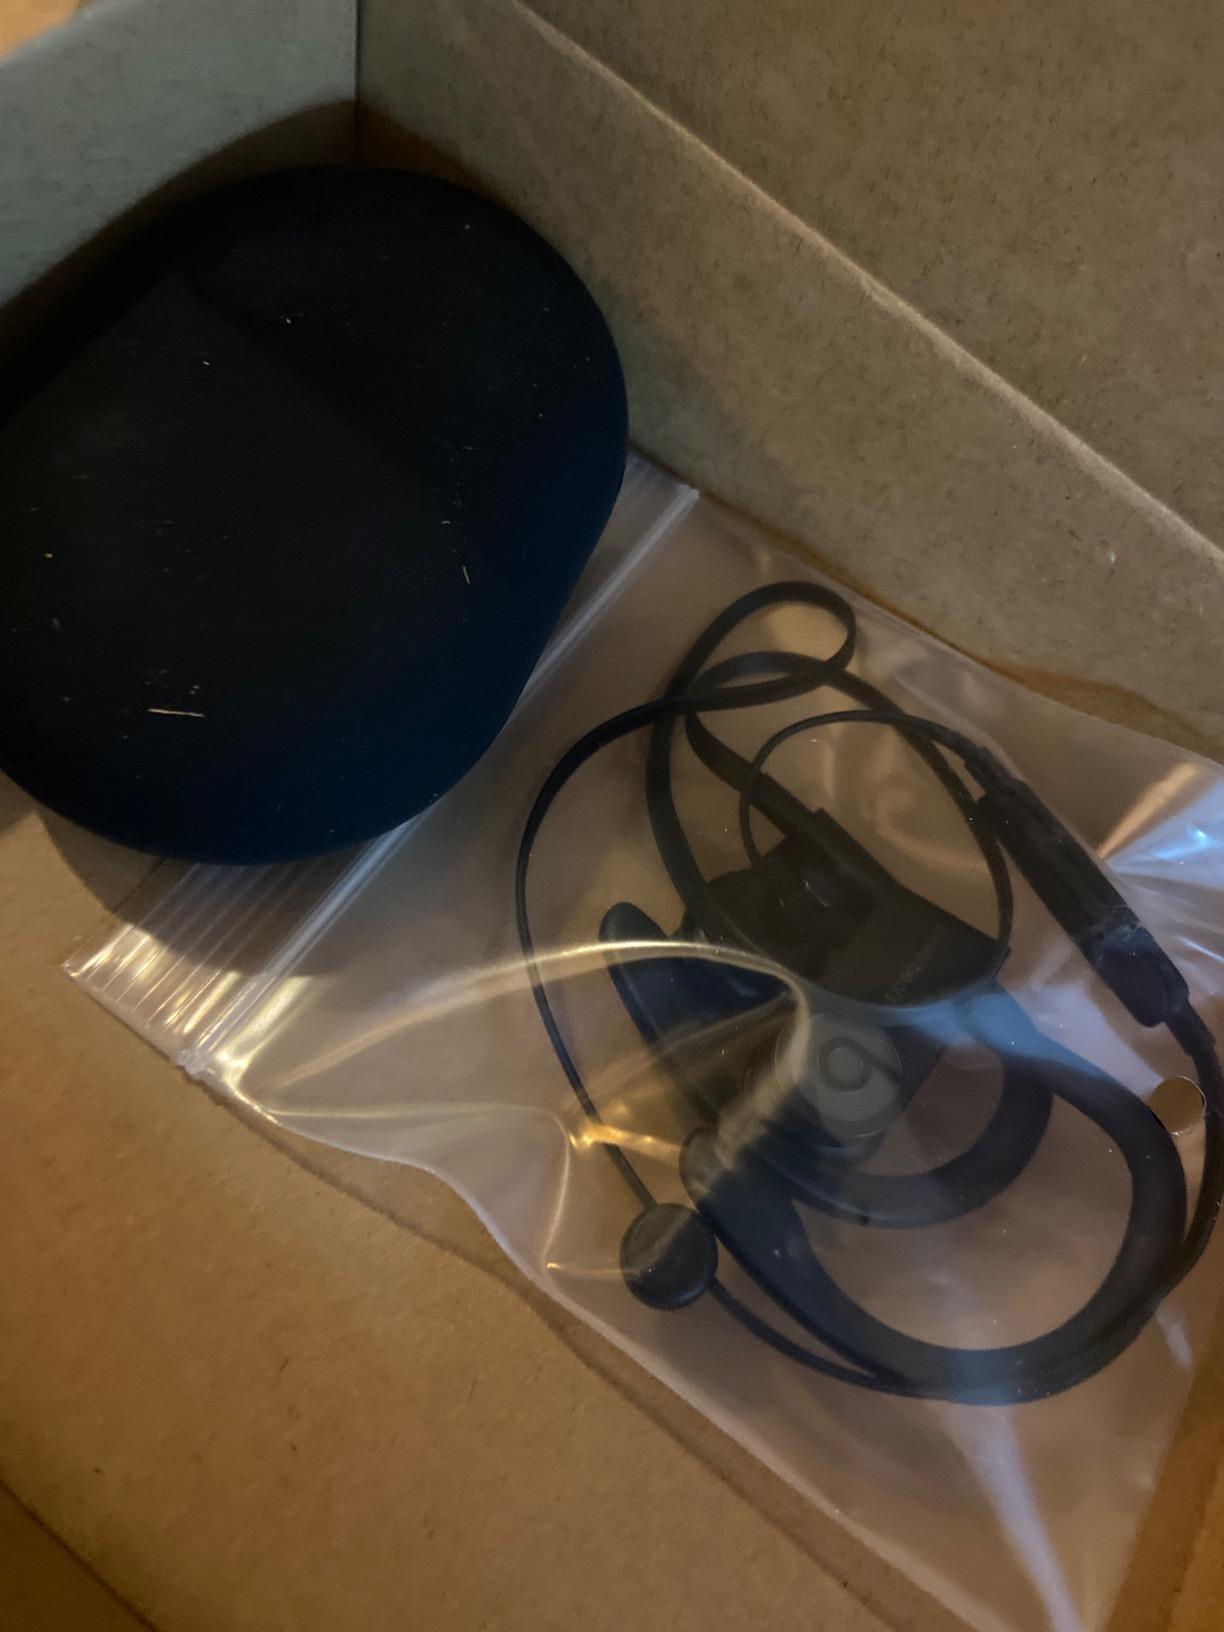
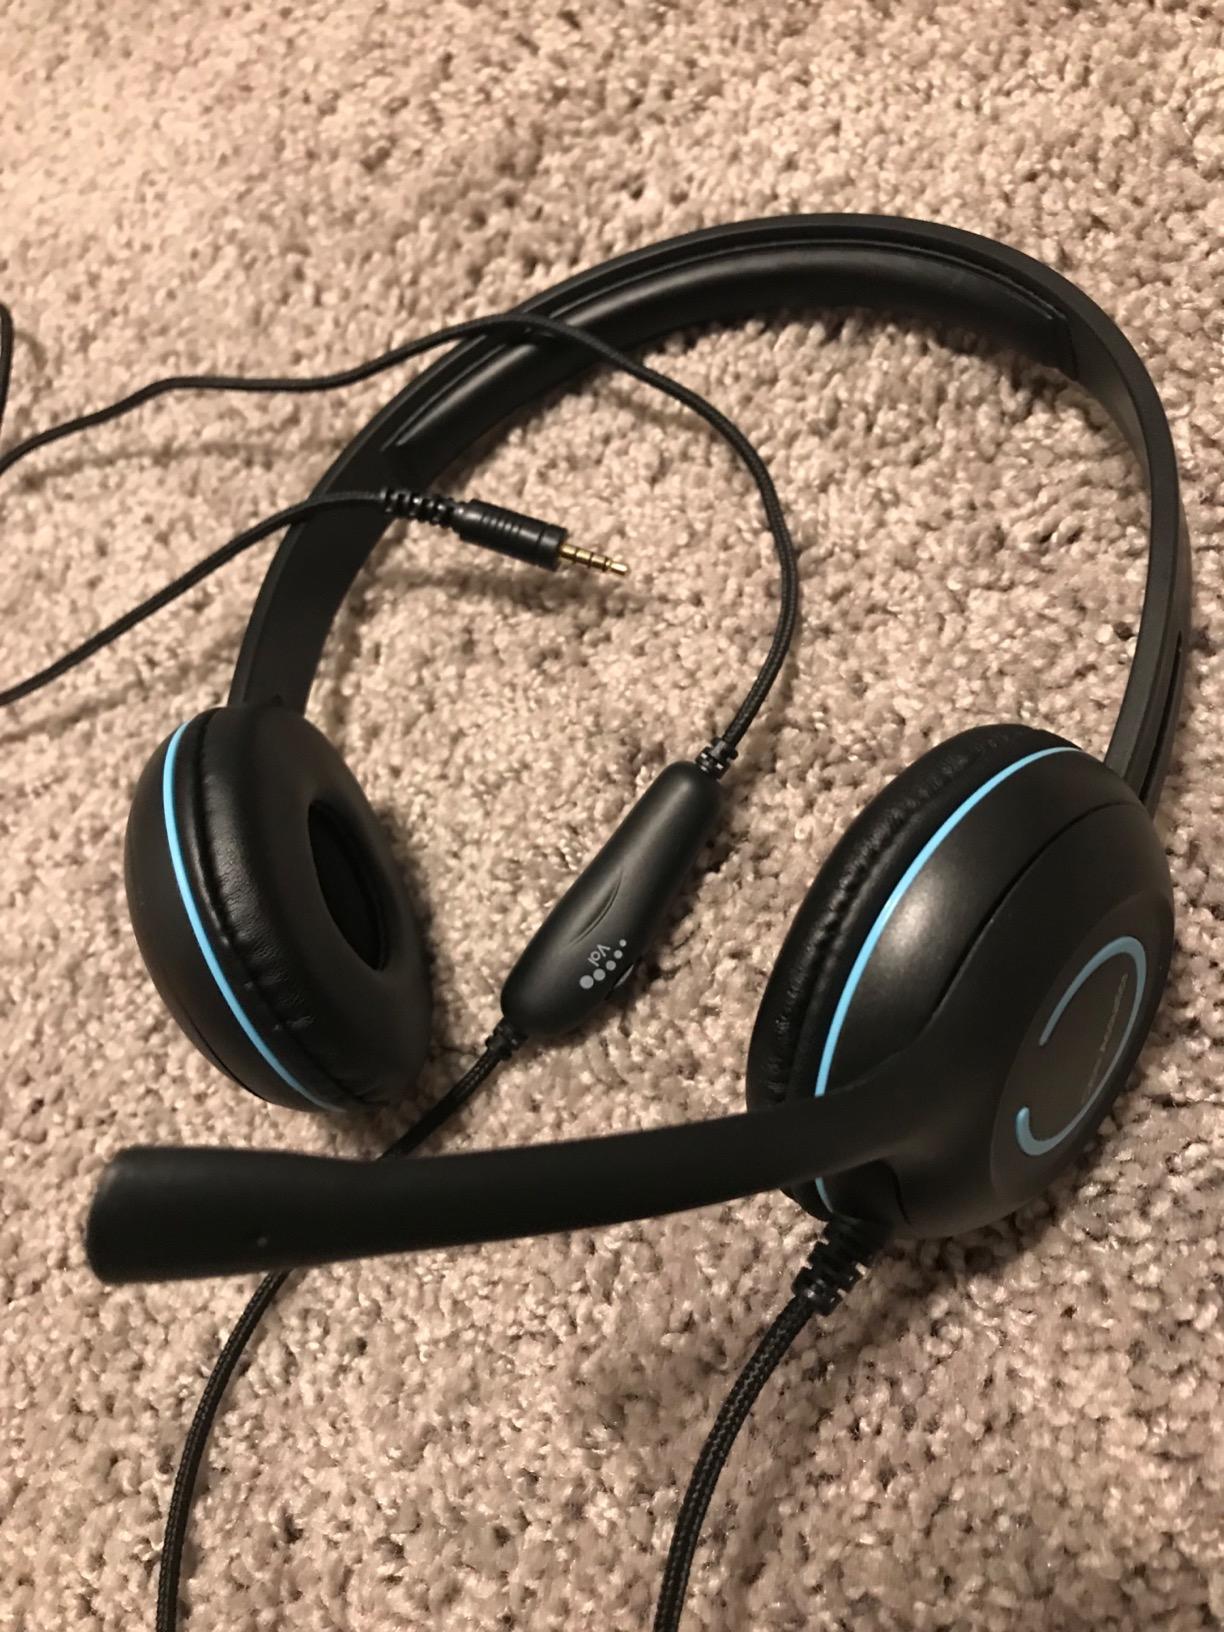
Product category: headphones
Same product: no